Premierships of Pierre Trudeau

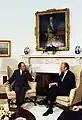
Trudeau with U.S. President Gerald Ford in the Oval Office on December 4, 1974

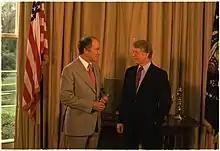
Trudeau with U.S. President Jimmy Carter in the Oval Office on September 9, 1977

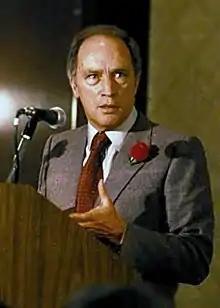
Prime Minister Trudeau in 1980

Relations with the United States deteriorated on many points in the Nixon years (1969–1974), including trade disputes, defence agreements, energy, fishing, the environment, cultural imperialism, and foreign policy. They changed for the better when Trudeau and President Jimmy Carter (1977–1981) found a better rapport. The late 1970s saw a more sympathetic American attitude toward Canadian political and economic needs, the pardoning of draft evaders who had moved to Canada, and the passing of old sore points such as Watergate and the Vietnam War. Canada more than ever welcomed American investments during the "stagflation" (high inflation and high unemployment at the same time) that hurt both nations in the 1970s.